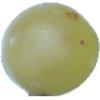
Label: Grape White 1